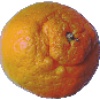
Label: mandarine